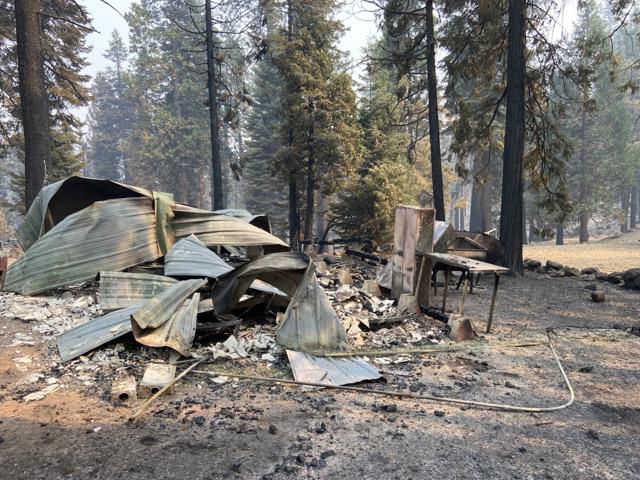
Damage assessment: destroyed